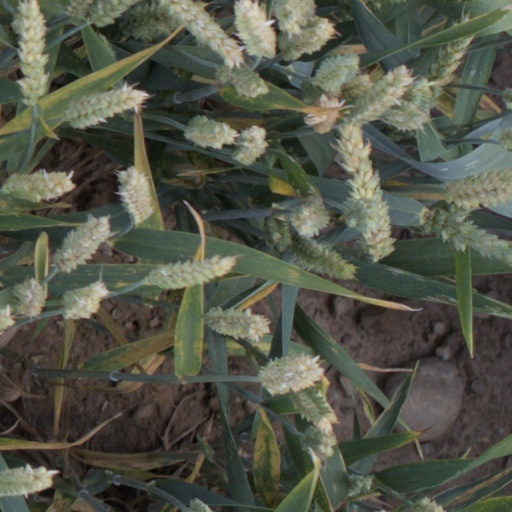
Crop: wheat